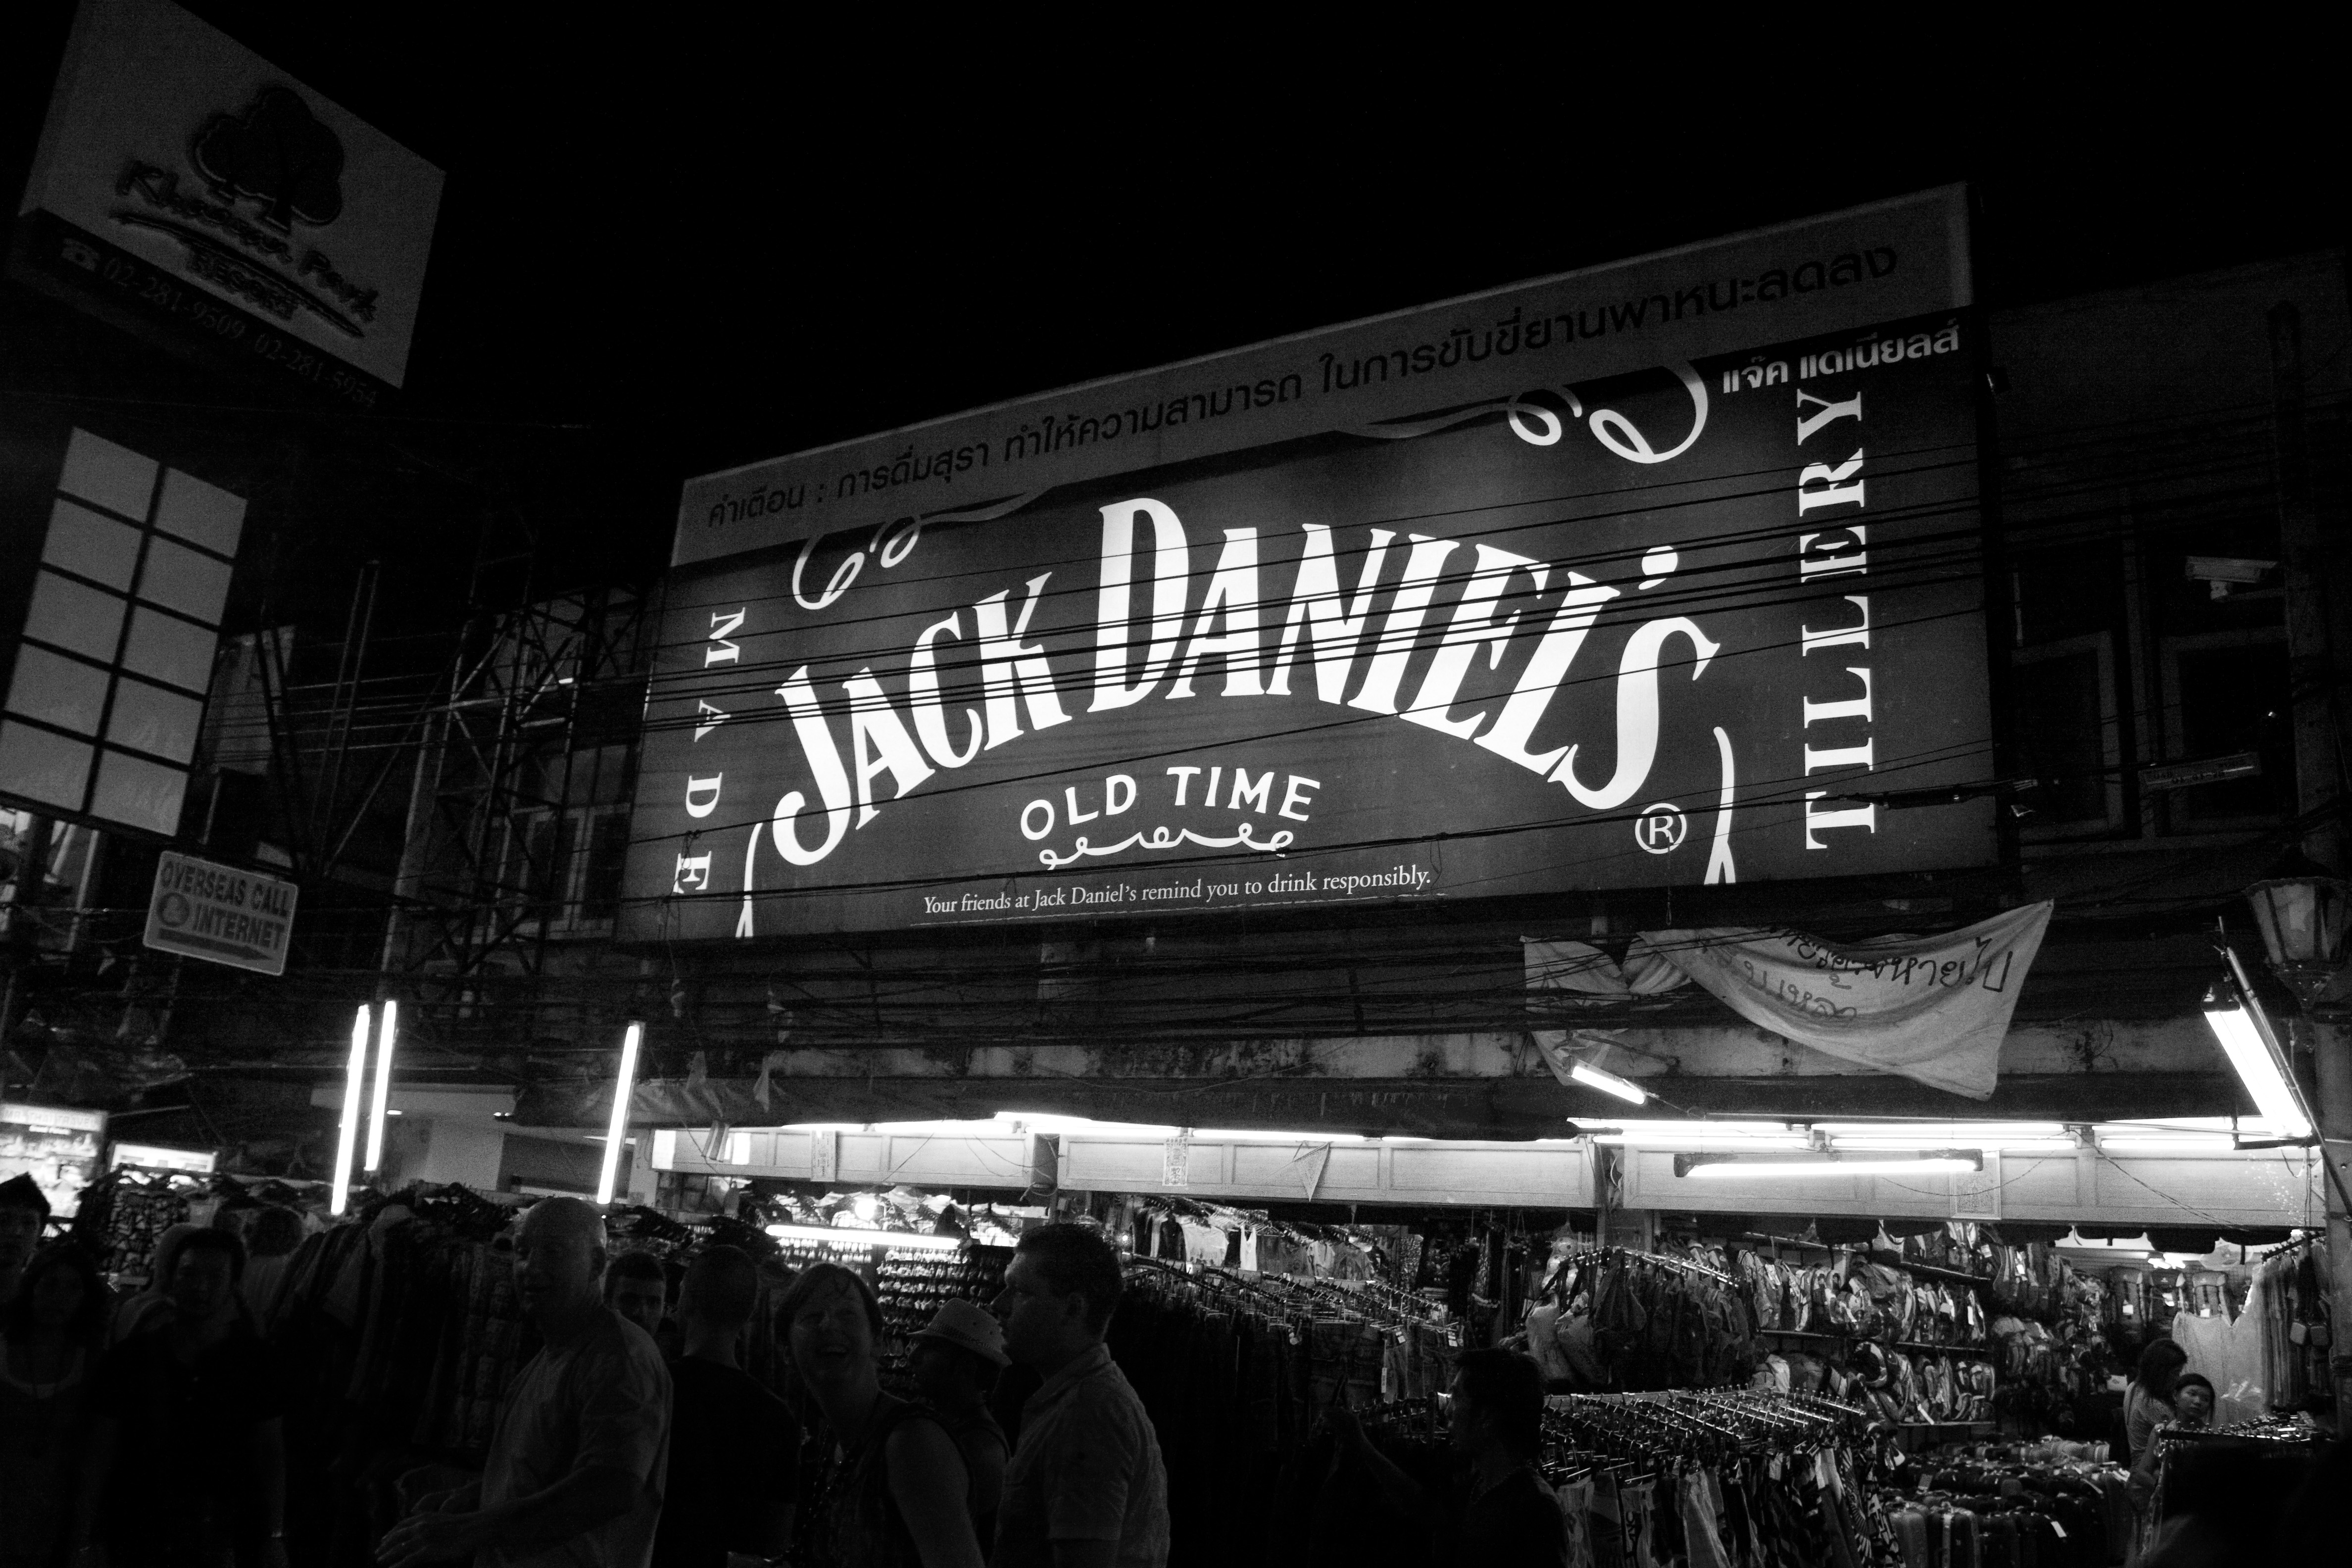
black, white, monochrome, black and white, night, monochrome photography, snapshot, urban area, photography, font, architecture, street, advertising, city, signage, style, building, electronic signage